64th Infantry Regiment (United States)

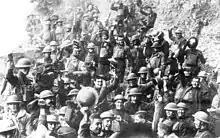
Men of the 64th Infantry Regiment, 7th Division, celebrate the news of the Armistice with Germany, November 11, 1918.

The regiment was organized in 1917 from personnel of the 34th Infantry, which is shown on the canton. It was in the 7th Division, which operated in Lorraine in the area formerly in the domain of the ancient lords of Commercy, whose arms were blue and scattered with golden cross crosslets, pointed at the lower end. The shield is blue for infantry with one such cross crosslet. The crest is the thistle of Lorraine, one of the old emblems of that province and still existing in the arms of the city of Nancy.